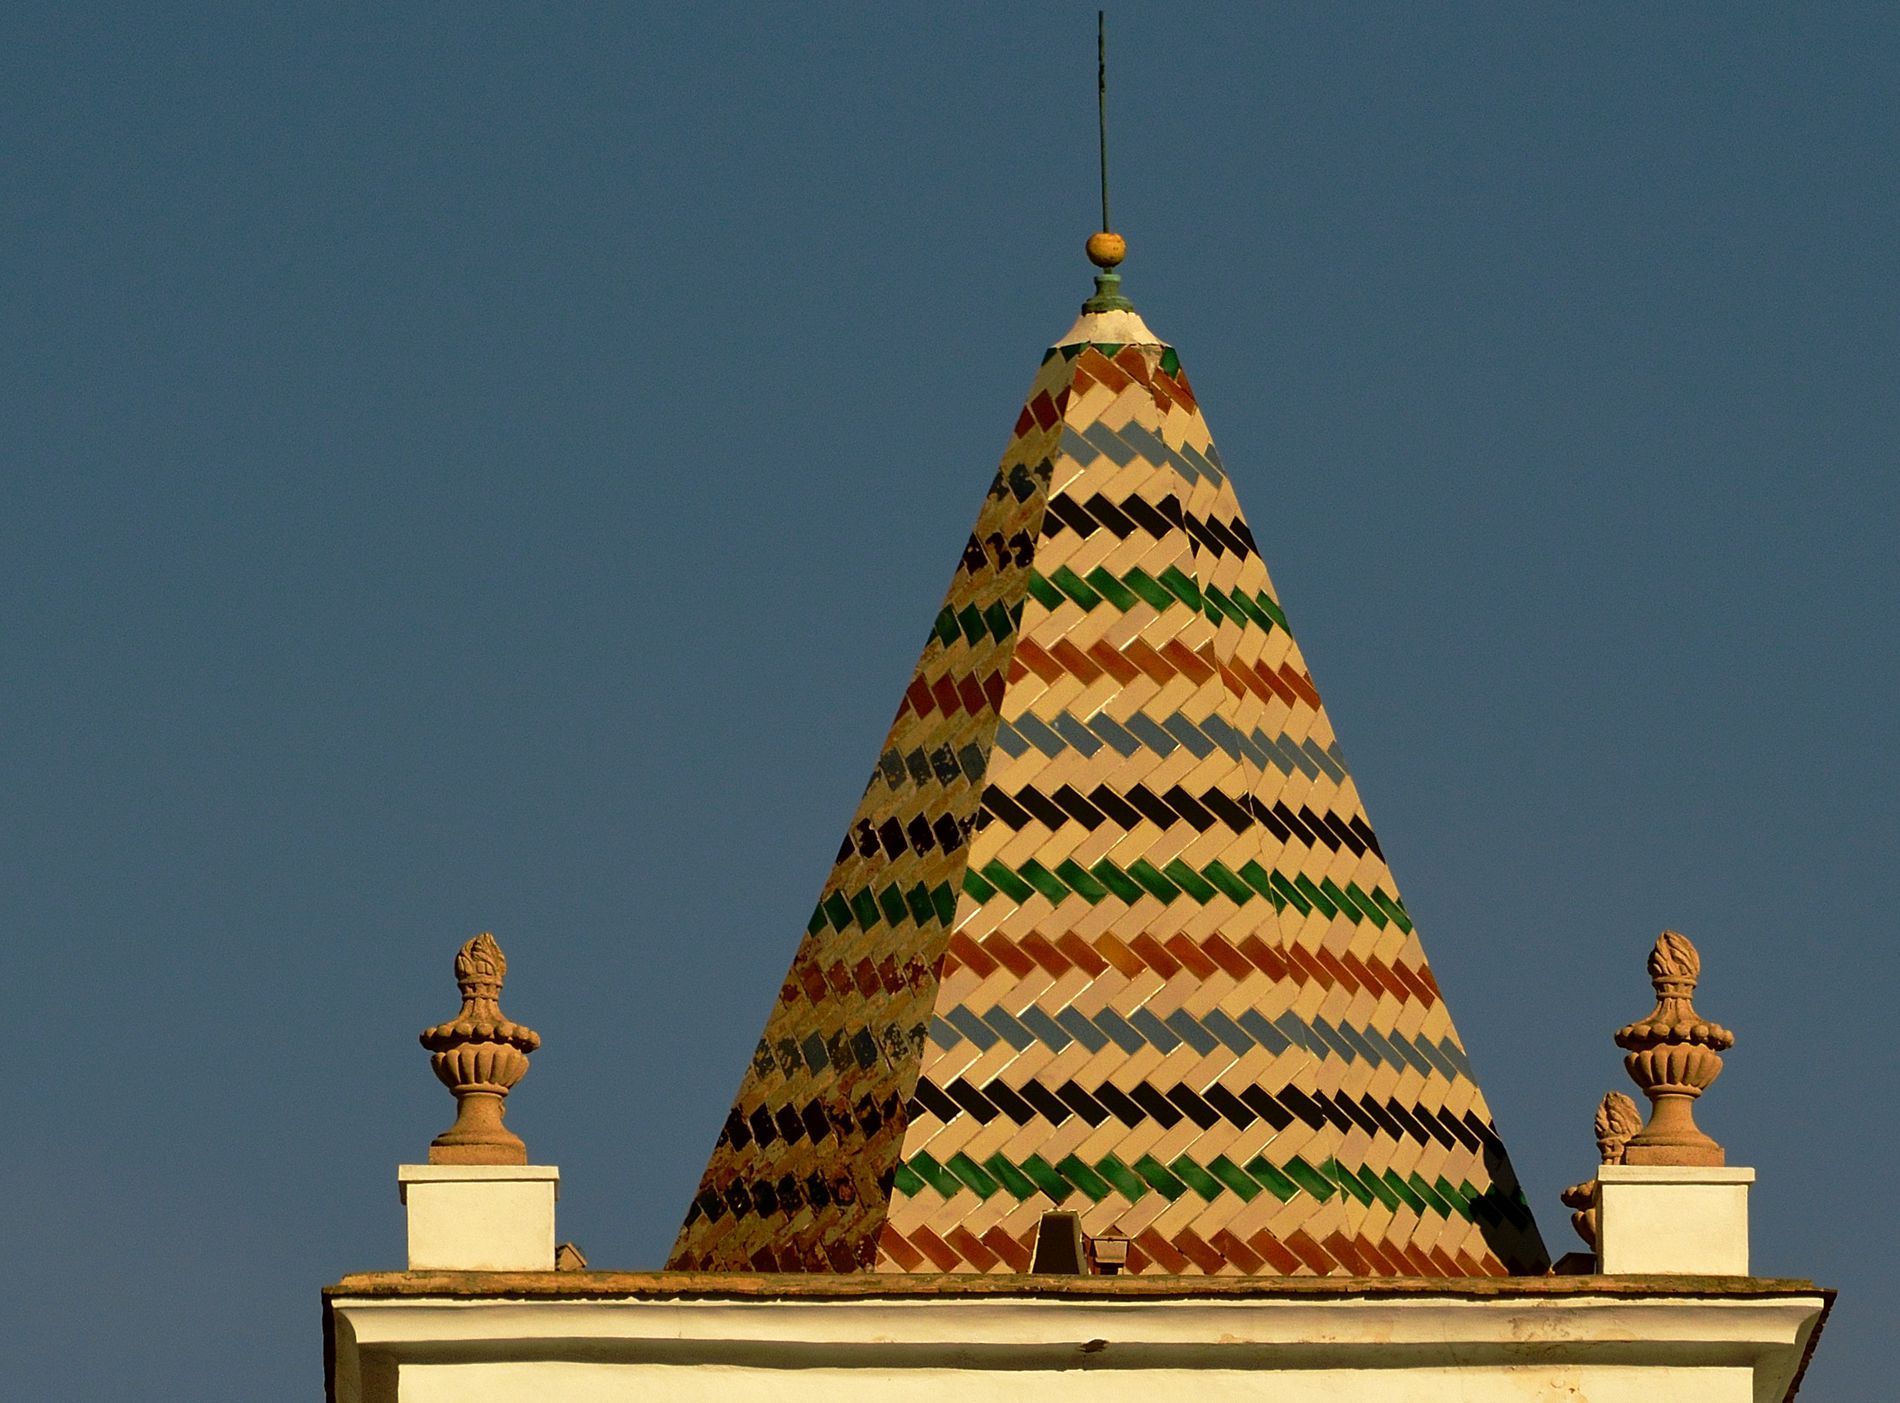
Conical Roof
This picture displays an architectural design with patterns, while a clear sky serves as the background.
A close-up taken from above eye level focuses on the upper part of the architecture, displaying the white, blue, red, and green patterned design of the building, while our blue sky forms the background. This image creates a serene and calm atmosphere.
Labels: Architecture, Building, Spire, Tower, Triangle, House, Housing, Roof, Monastery, Sky
Camera: NIKON CORPORATION NIKON 1 V2
Lens: 30-110mm f/3.8-5.6
Aperture: F7.1
Exposure: 1/2000 sec
ISO: 160
Focal length: 110.0 mm